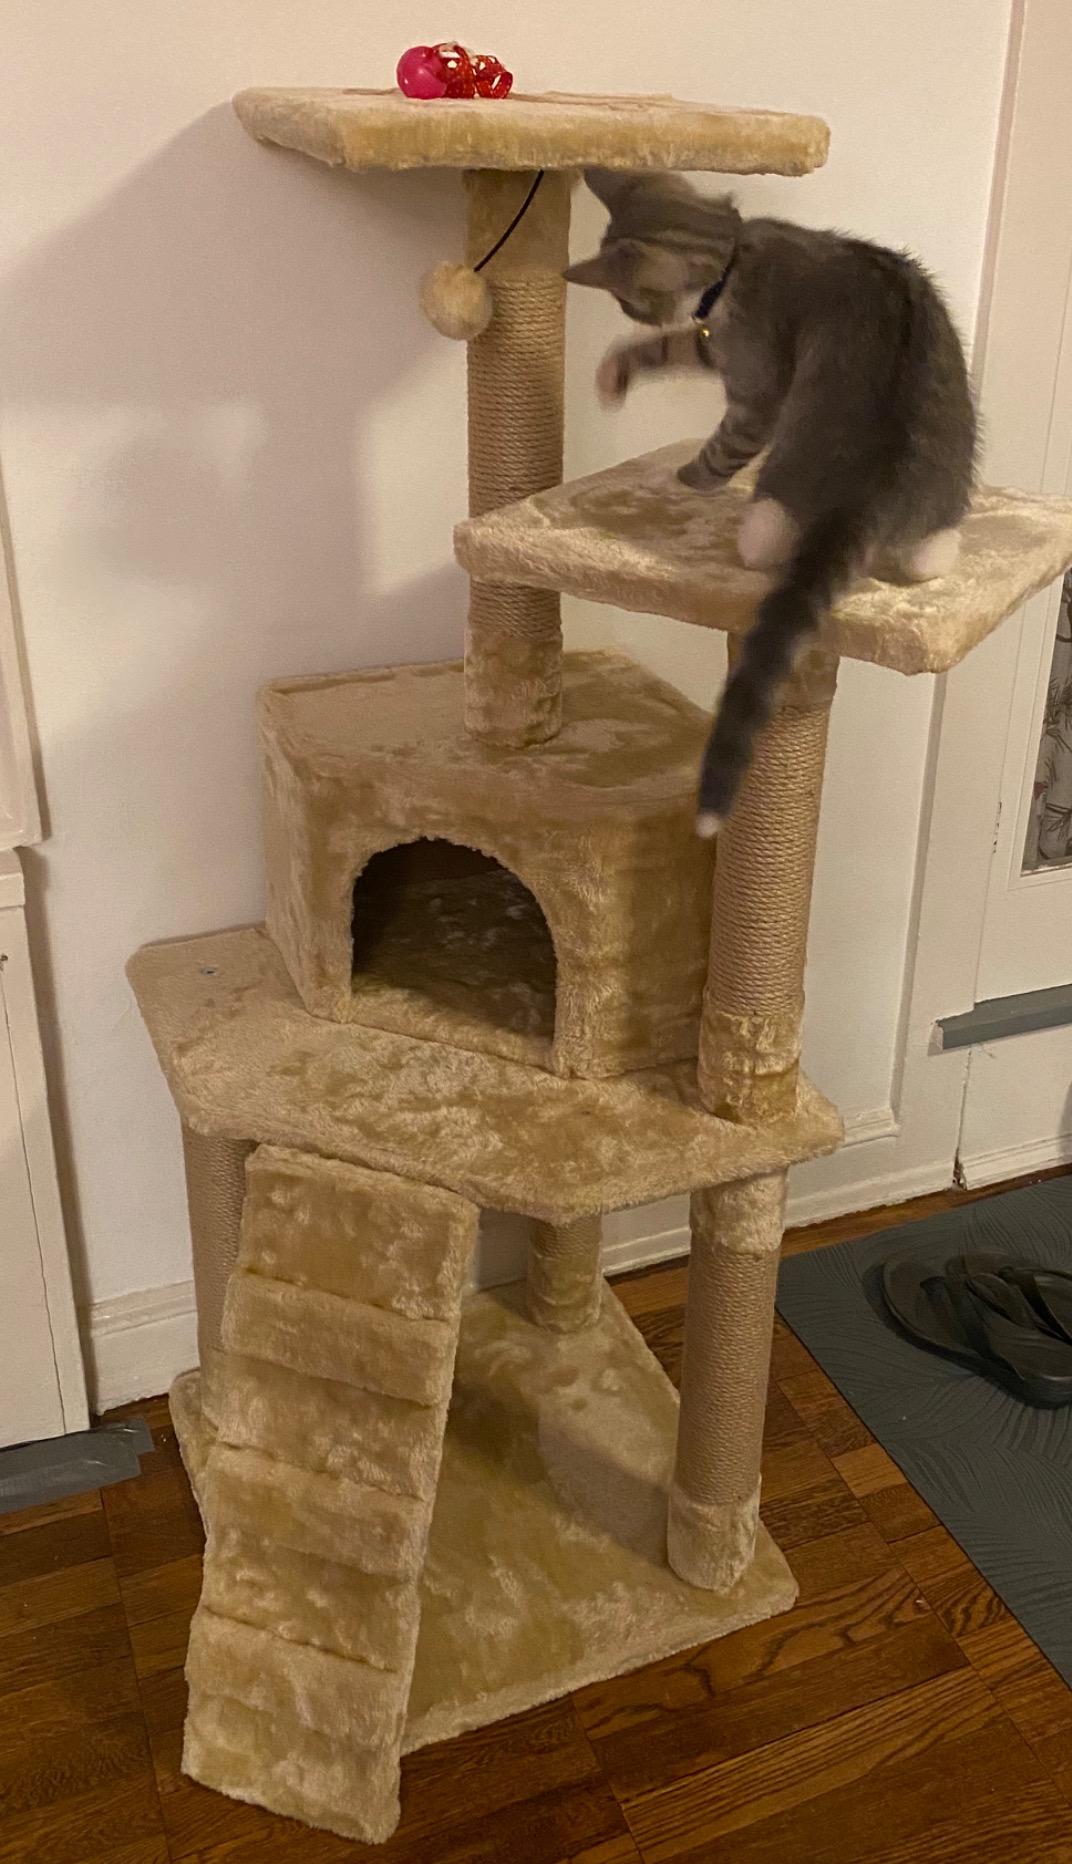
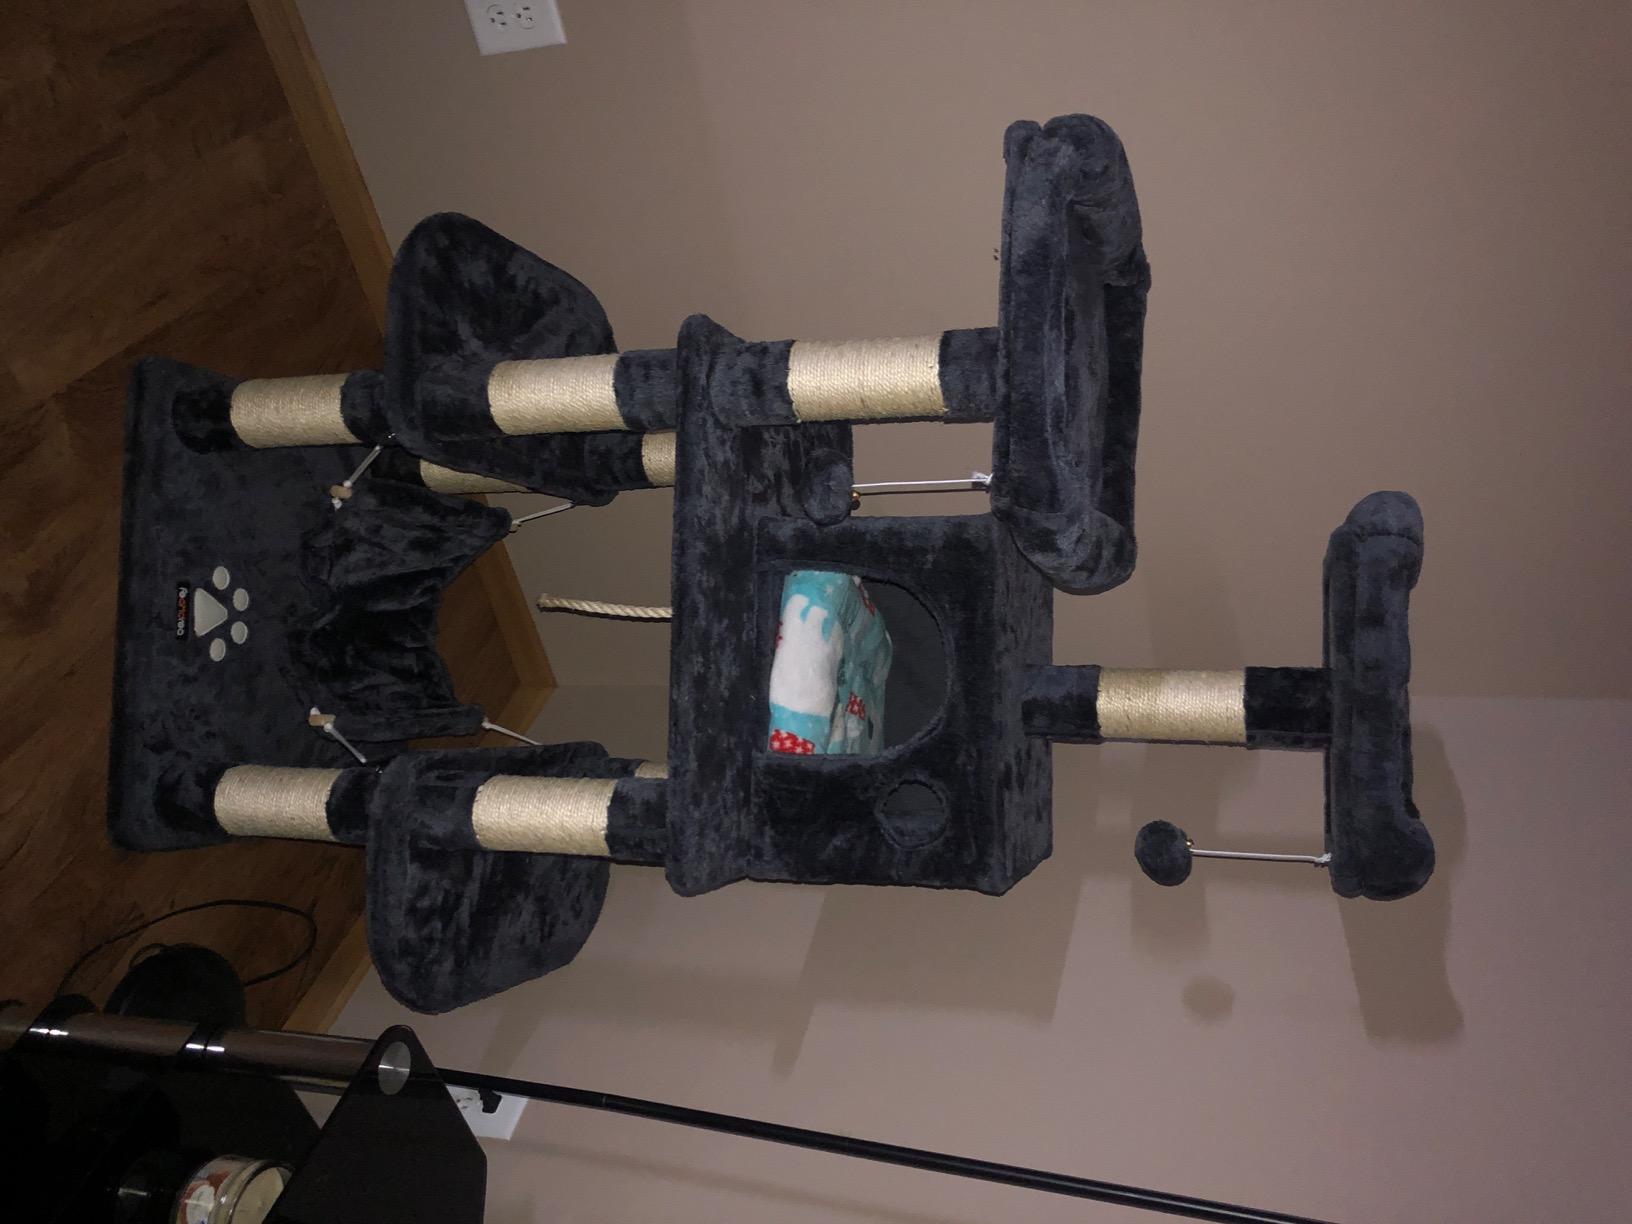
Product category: items_cat tree
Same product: no